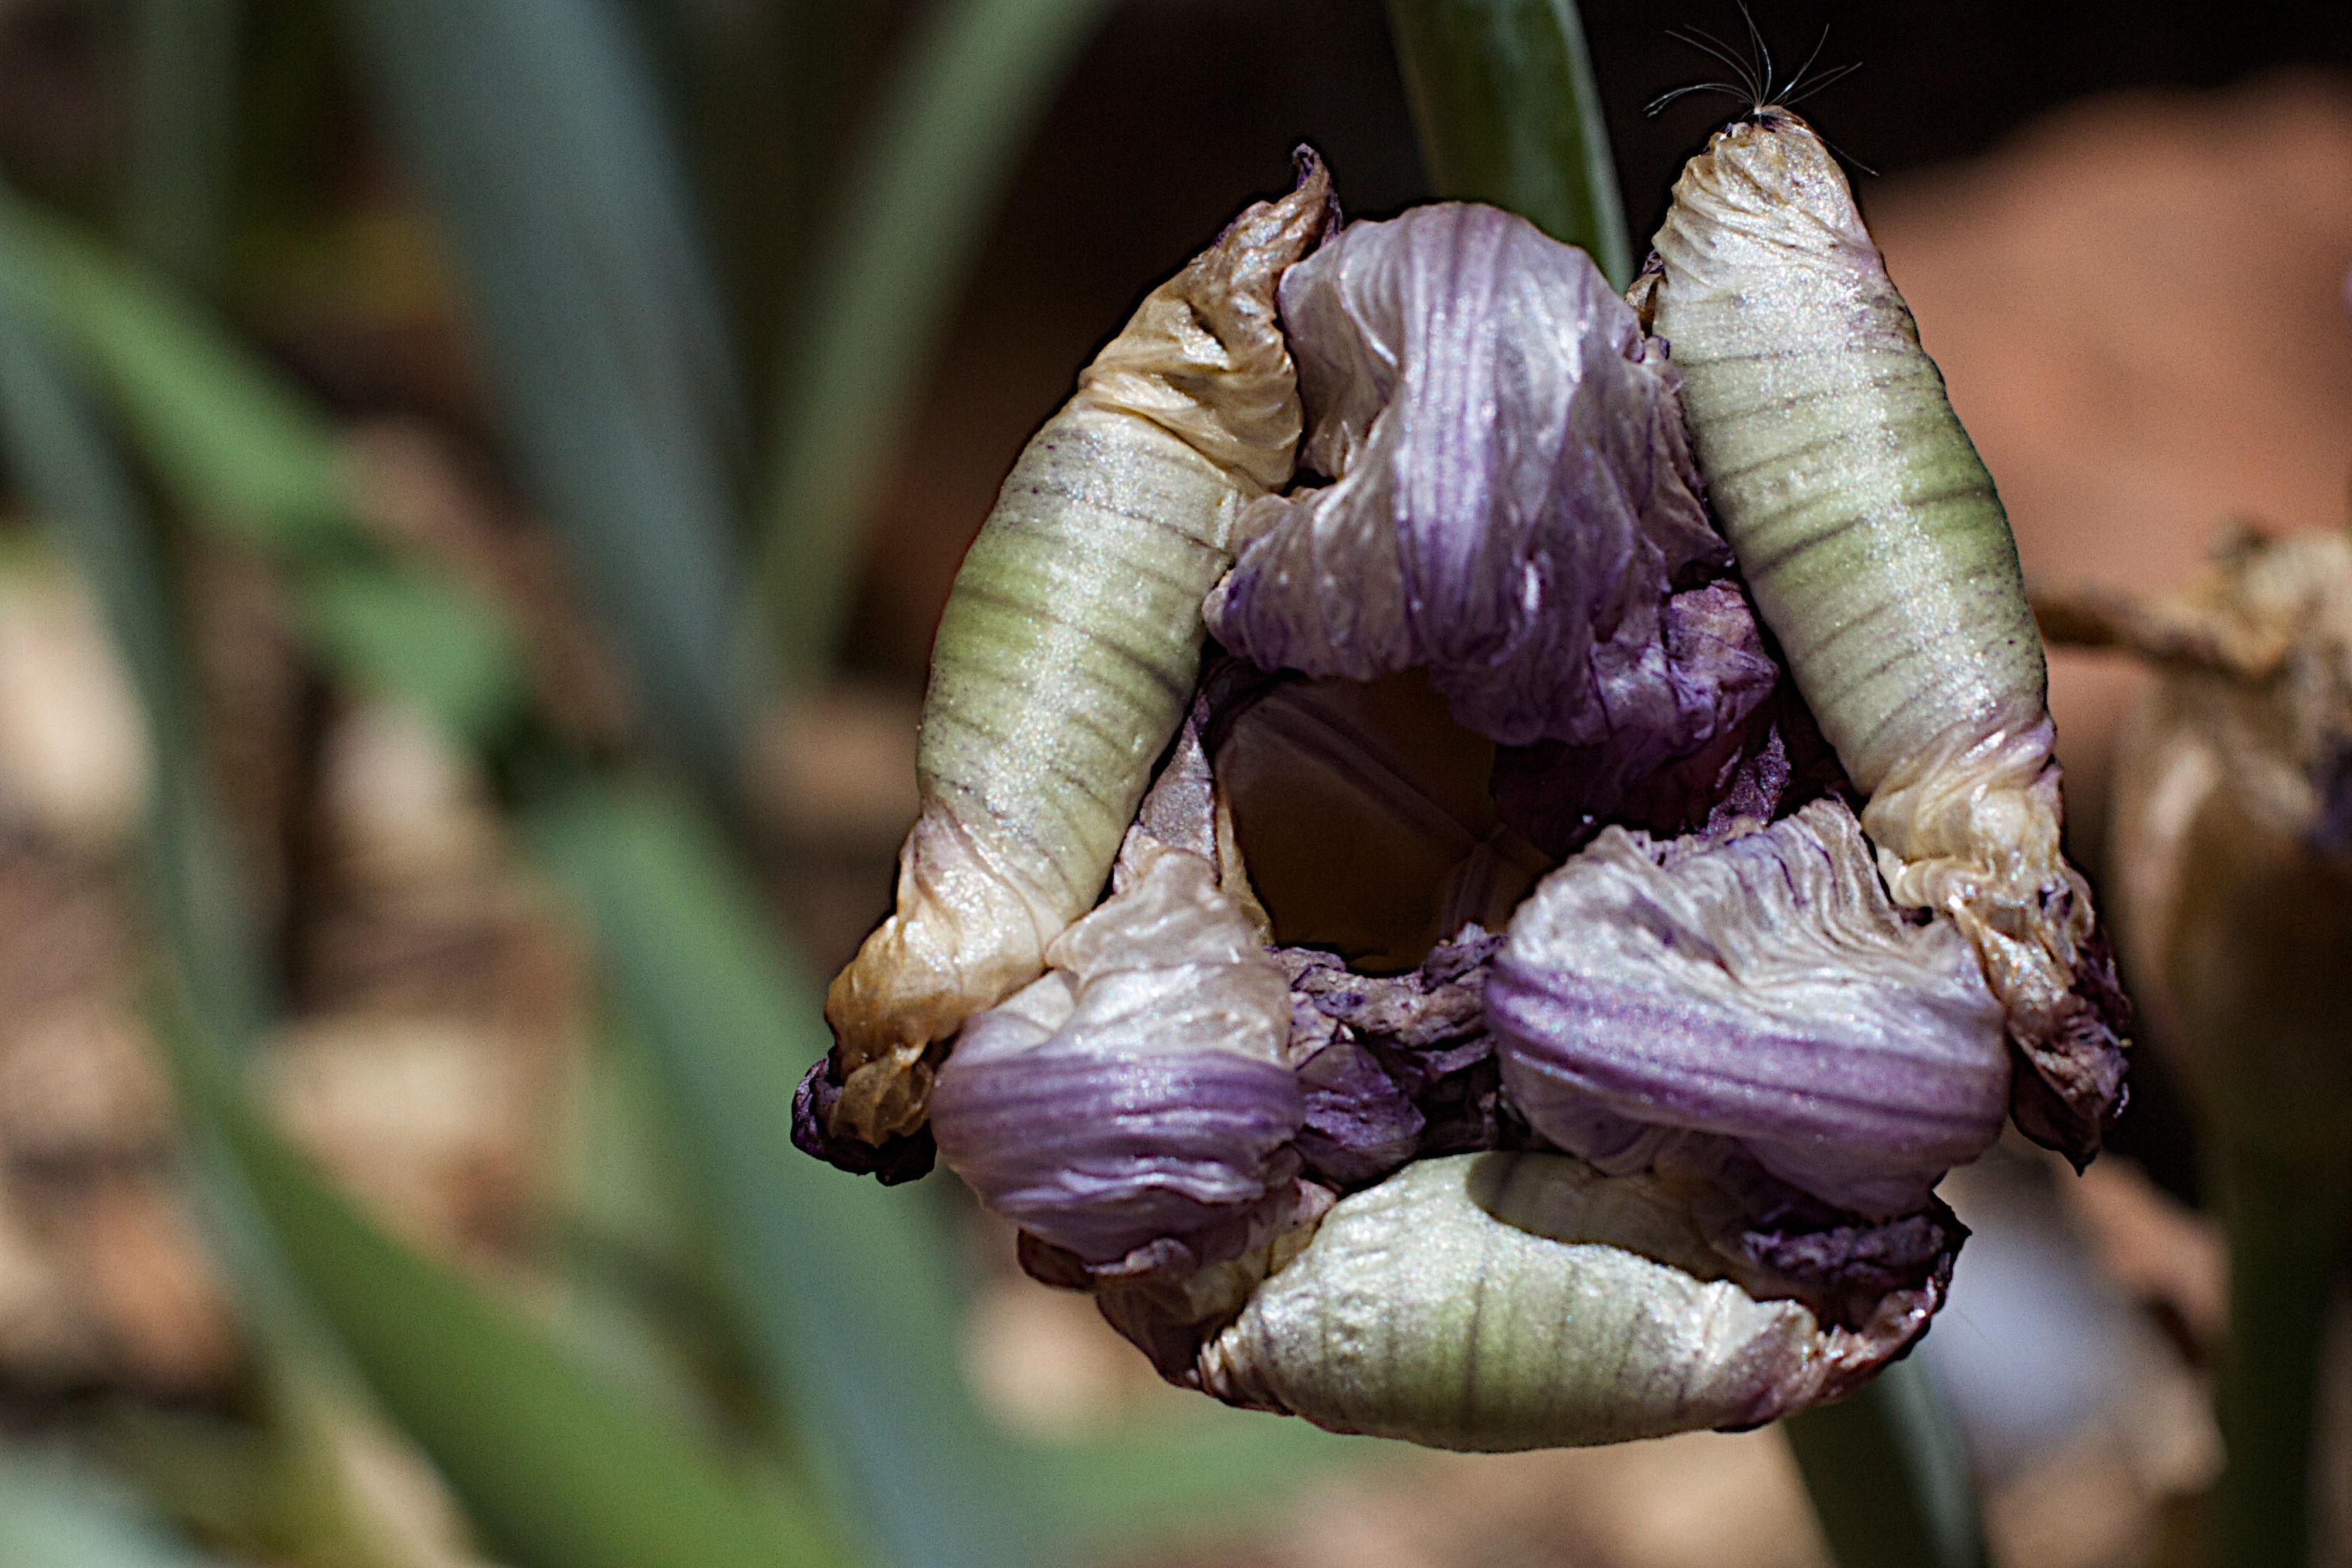
nature, plant, photography, leaf, flower, food, produce, vegetable, botany, flora, close up, iris, bud, macro photography, flowering plant, plant stem, land plant